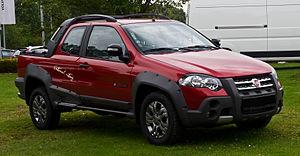
L'Usine Fiat-Betim est une usine importante du constructeur automobile italien Fiat, filiale de Fiat Automobiles Group, implantée au Brésil sur la commune Betim, tout près de la ville de Belo Horizonte dans l'État de Minas Gerais. Inaugurée en 1976, elle dispose d'une capacité de production de plus de 850 000 automobiles par an avec une cadence de 3 484 véhicules par jour. L'usine de Betim a déjà produit plus de 15 145 000 voitures particulières depuis sa mise en service jusqu'au 31 décembre 2014.